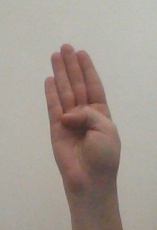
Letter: kaaf